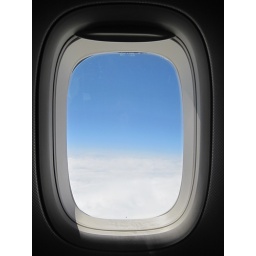
Beautiful clear blue skies above Frankfurt cloud cover